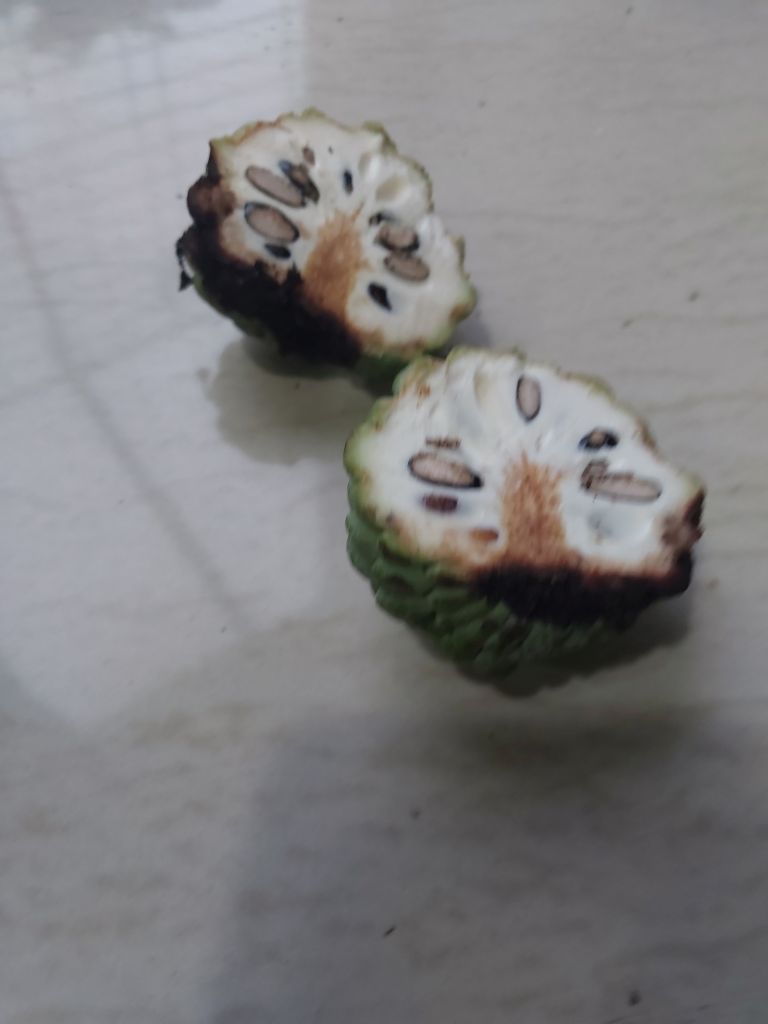
Disease label: Diplodia Rot